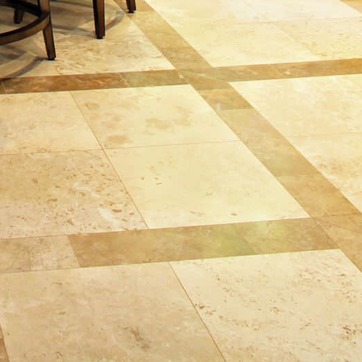
Material: tile